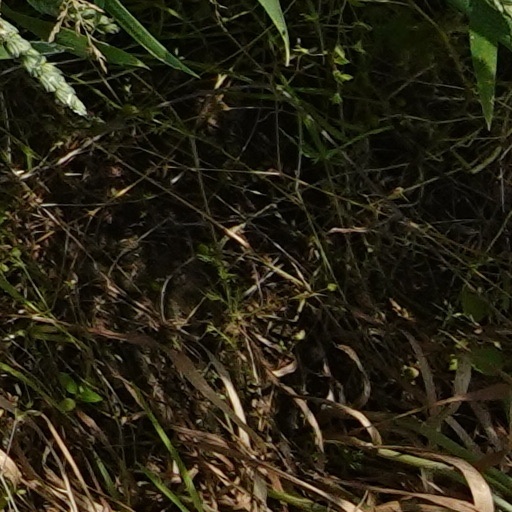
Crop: wheat